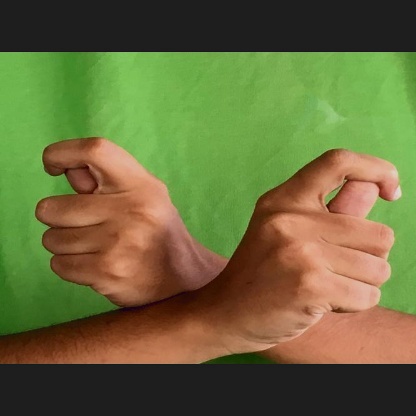
Mudra: Berunda